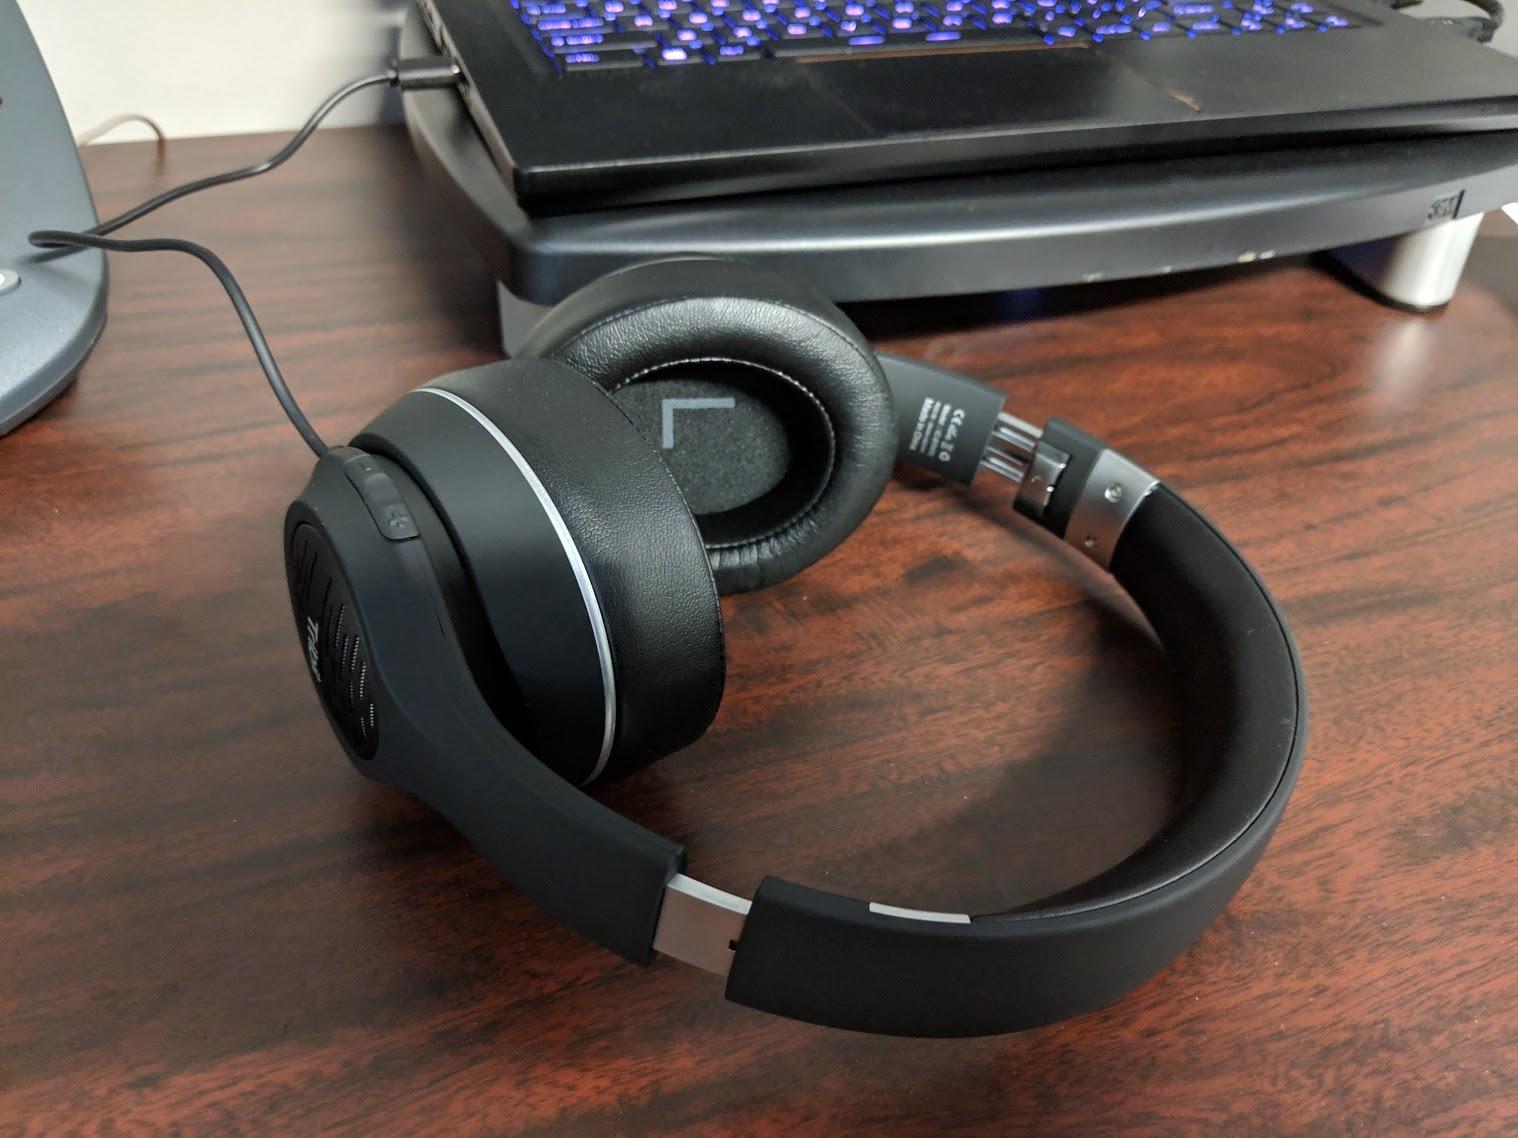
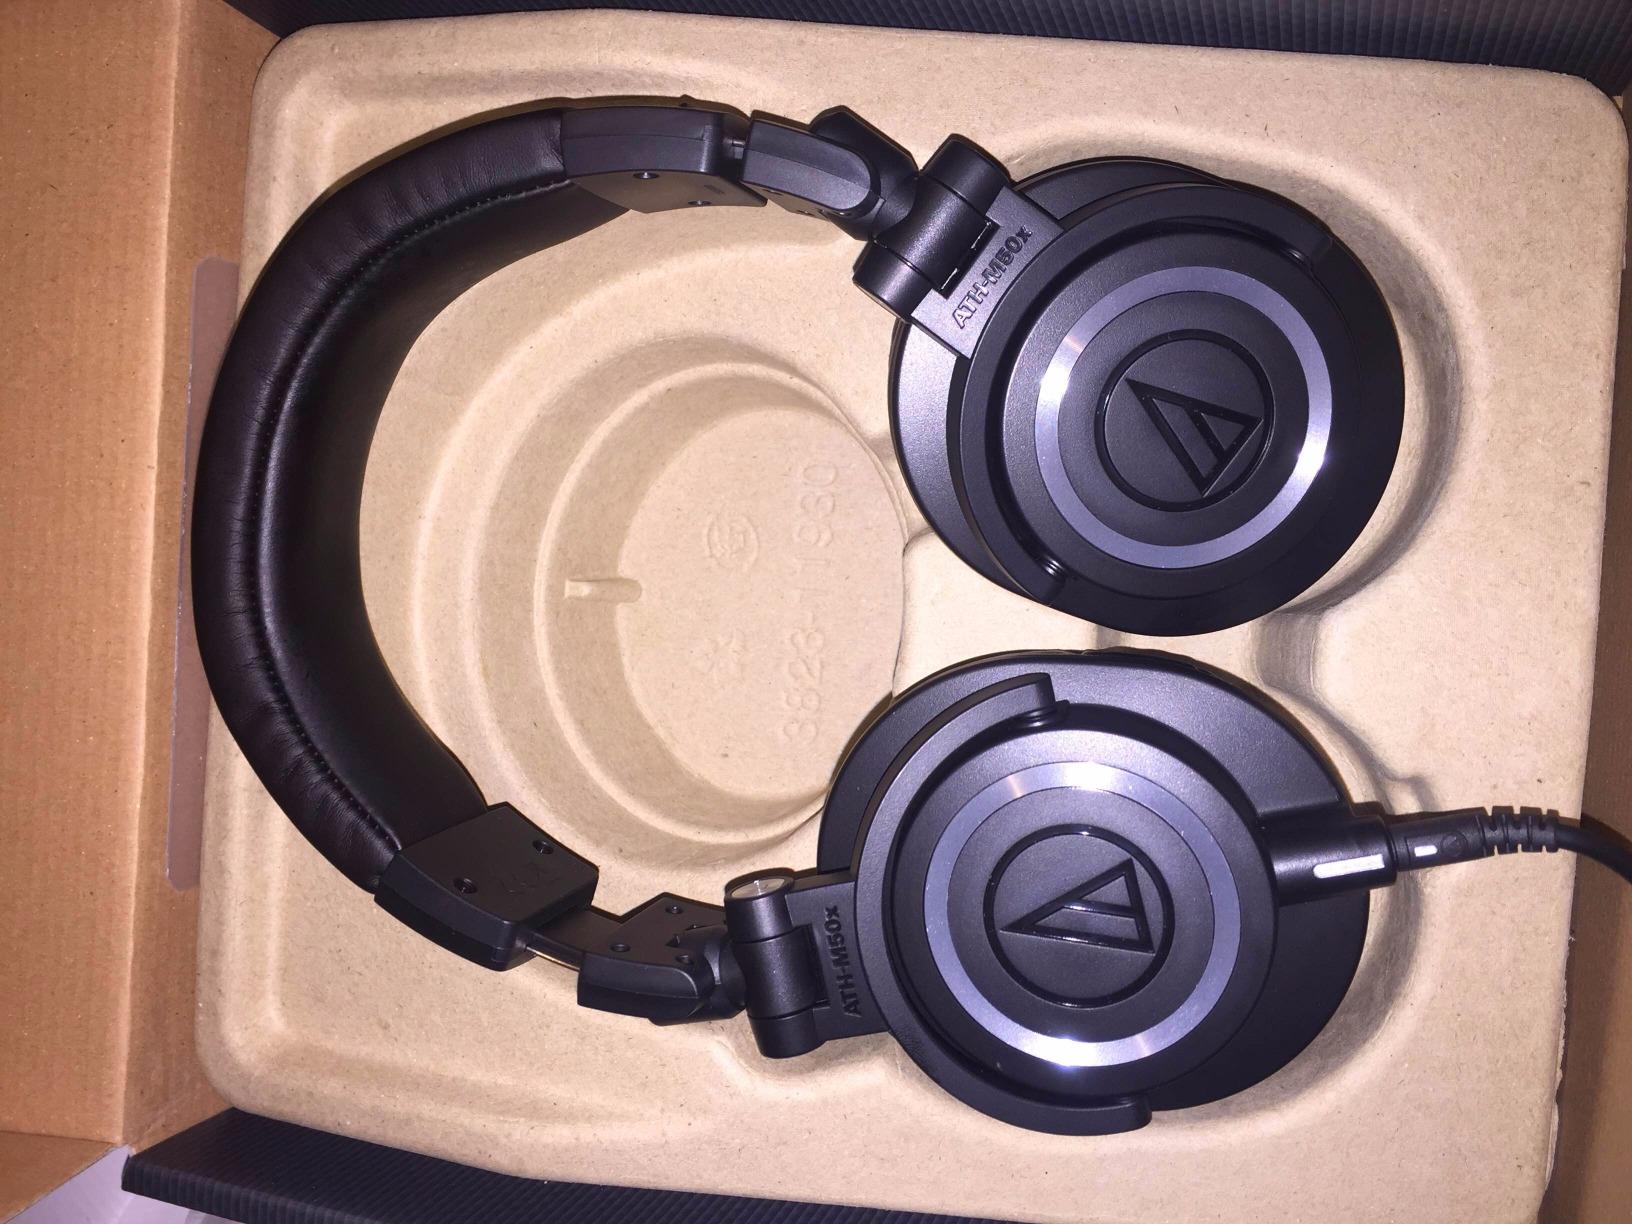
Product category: headphones
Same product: no